Stefan Štiljanović

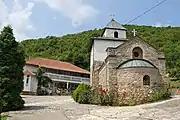
Petkovica Monastery was founded by Stefan Štiljanović

During the succession war between Ferdinand I and John Zápolya, he took the side of Ferdinand. After the crowning of Ferdinand on November 3, 1527, he became administrator of Novigrad and Orahovica. He also gained the villages of Donji Miholjac and Glogovnica, estates in the Virovitica county and the town of Valpovo, in which he had his residence. He administered significant towns which had earlier been under the rule of Jovan Nenad. He had his own flotilla.